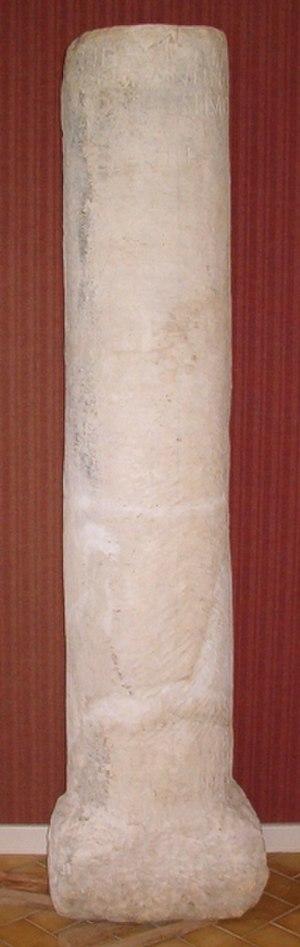
Borne milliaire exposée au musée de Soulosse-sous-Saint-Élophe (Vosges). Cette borne a été trouvée à proximité de cette localité. Elle correspond à l'inscription CIL XVII2, 535 Cf. R. Billoret, «
Les Leuques, désignés par les auteurs latins sous le vocable Leuci, étaient un peuple gaulois appartenant à la province de Gaule belgique, à laquelle ils ont été officiellement intégrés vers 20 av. J.-C.
La voie romaine Langres-Metz est la chaussée qui relie Andemantunnum à Divodurum Mediomatricorum à l’époque romaine sur l’axe Lyon-Trèves. Elle rejoint la voie venant de Durocorterum à Tullum. Divodurum est une ville étape importante et sert de carrefour vers Worms, Mayence et Strasbourg à l’est ainsi que Trèves au nord.
Soulosse-sous-Saint-Élophe est une commune française située dans le département des Vosges en région Grand Est.
Les voies romaines sont les voies du réseau routier créé par les Romains ou reprises et réaménagées par eux sur le réseau existant. Souvent en ligne droite, elles permettaient de parcourir plus rapidement qu'avant l’ensemble de l’Empire à partir de l’Urbs, Rome.